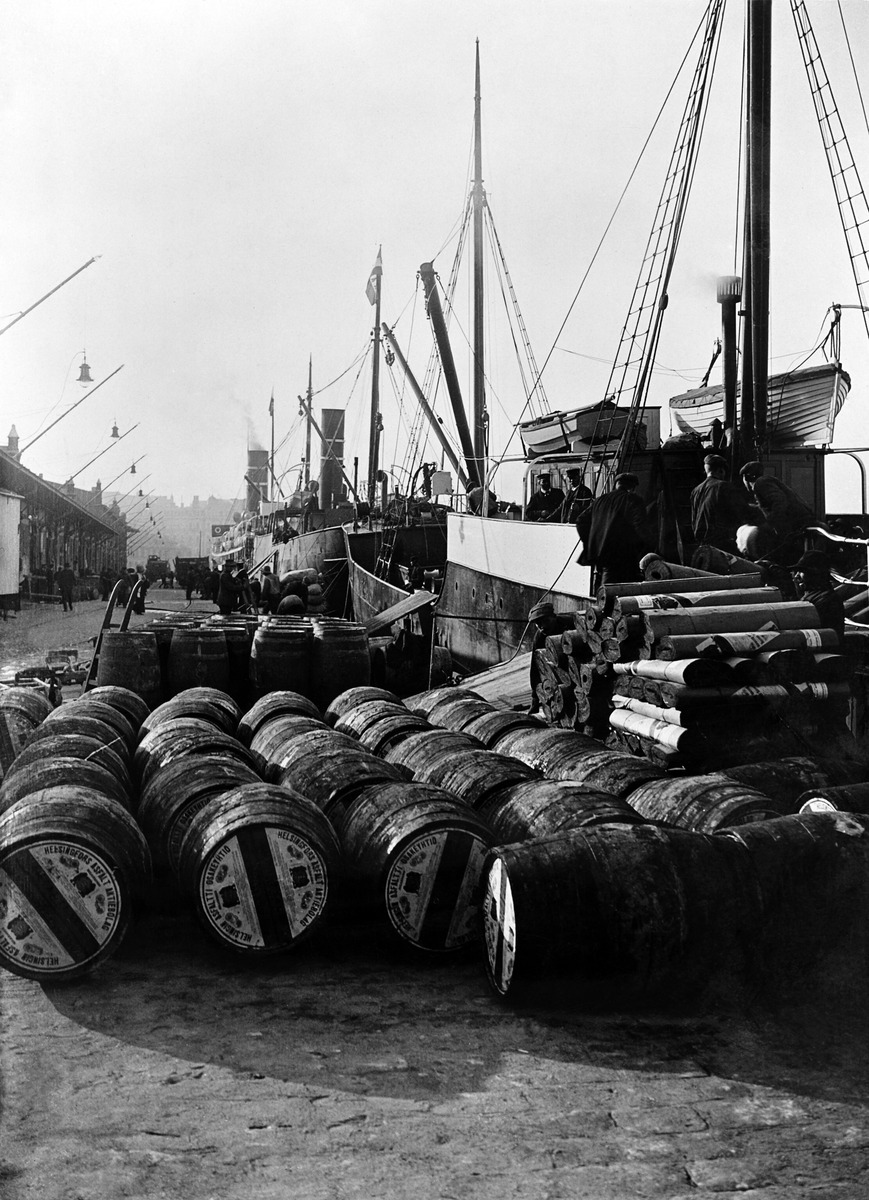
Eteläsatama, Makasiinilaituri
sisällön kuvaus: Eteläsatama, Makasiinilaituri. mustavalkoinen
Kuvaaja: Pälsi, Sakari, valokuvaaja
Ajankohta: kuvausaika 1910
Paikka: Suomi, Uusimaa, Helsinki, Ullanlinna Helsinki, Makasiinilaituri
Aiheet: rannat, satamat, laiturit, makasiinit, ahtaajat, alukset purjealukset, tynnyrit